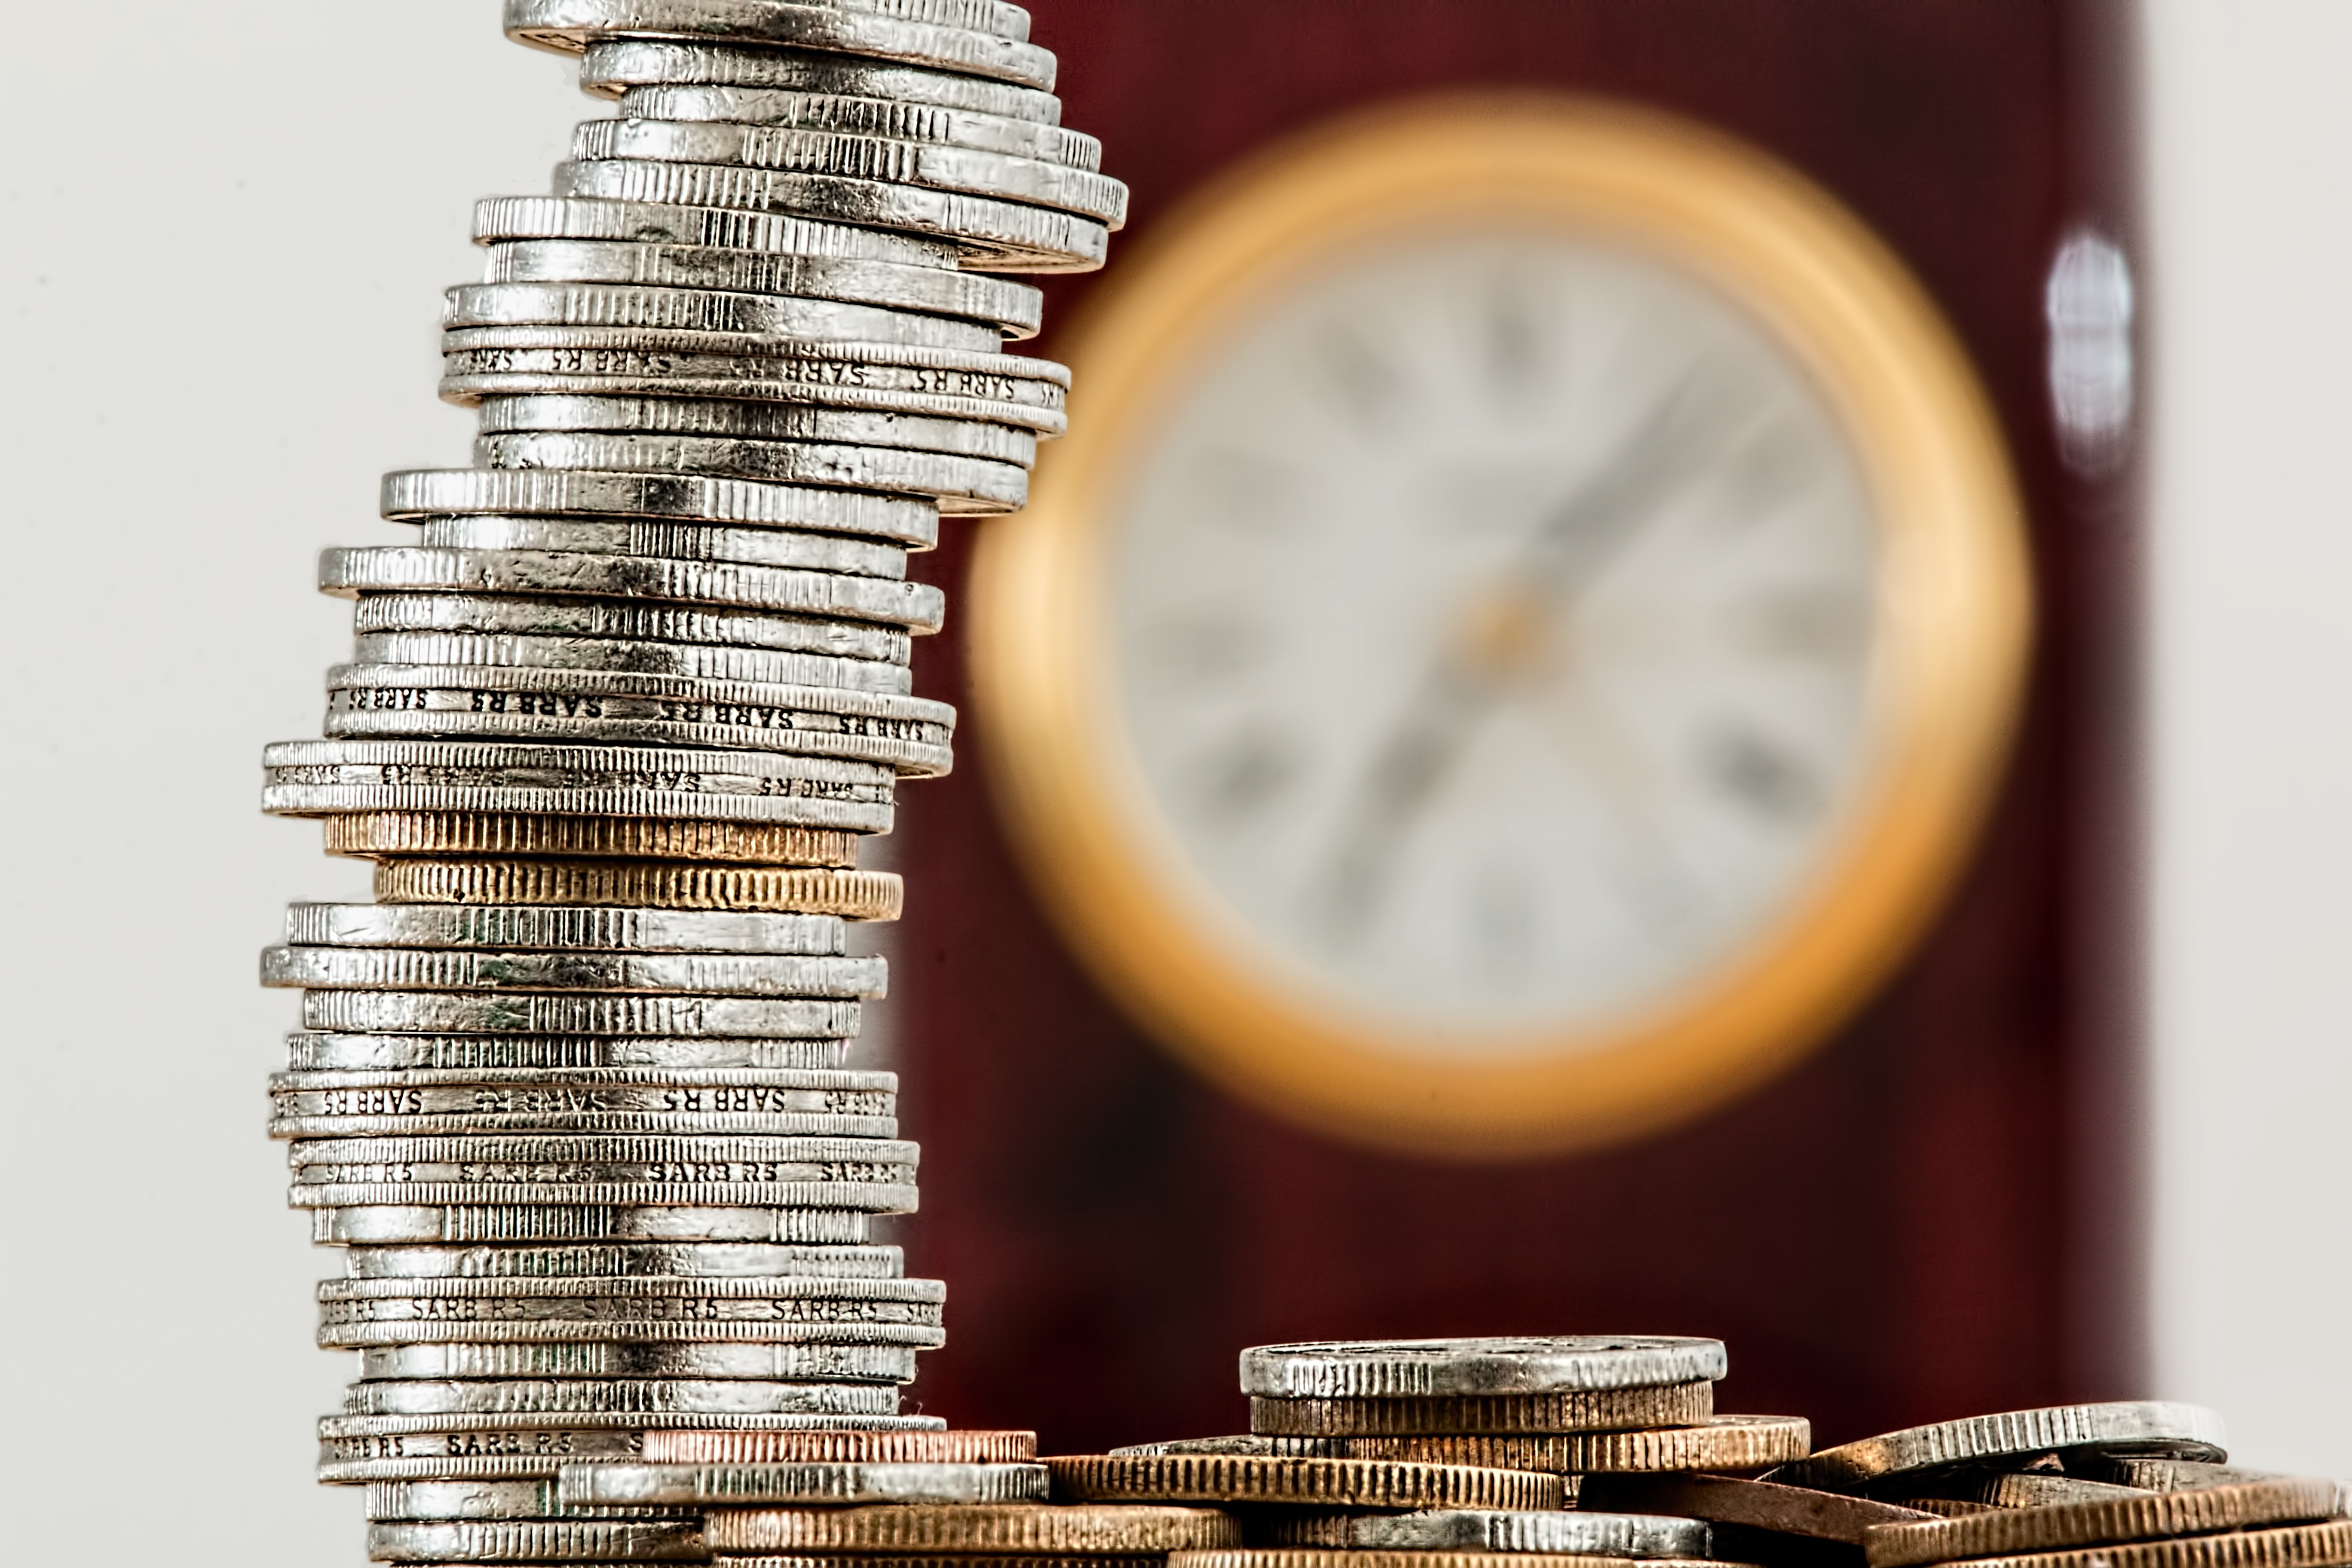
growth, money, business, close up, cash, currency, coin, banking, commerce, pension, investing, financial, savings, success, coins, finance, wealth, investment, earnings, invest, accounting, insurance, interest, save money, mortgage, goals, time value of money, time management, save money concept, stack of money, investment concept, compound interest, long term investment